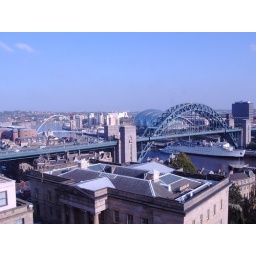
The Tyne Bridge, Sage Gateshead (funny shaped silver building in background) and the Millenium Bridge.